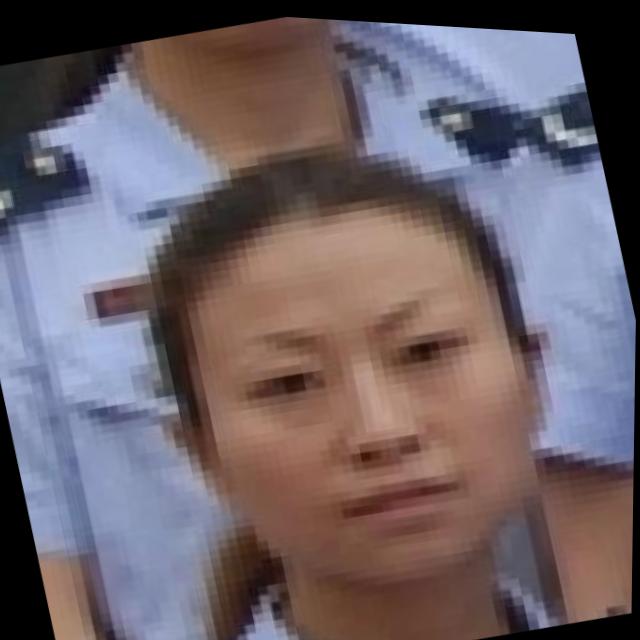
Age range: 21-44